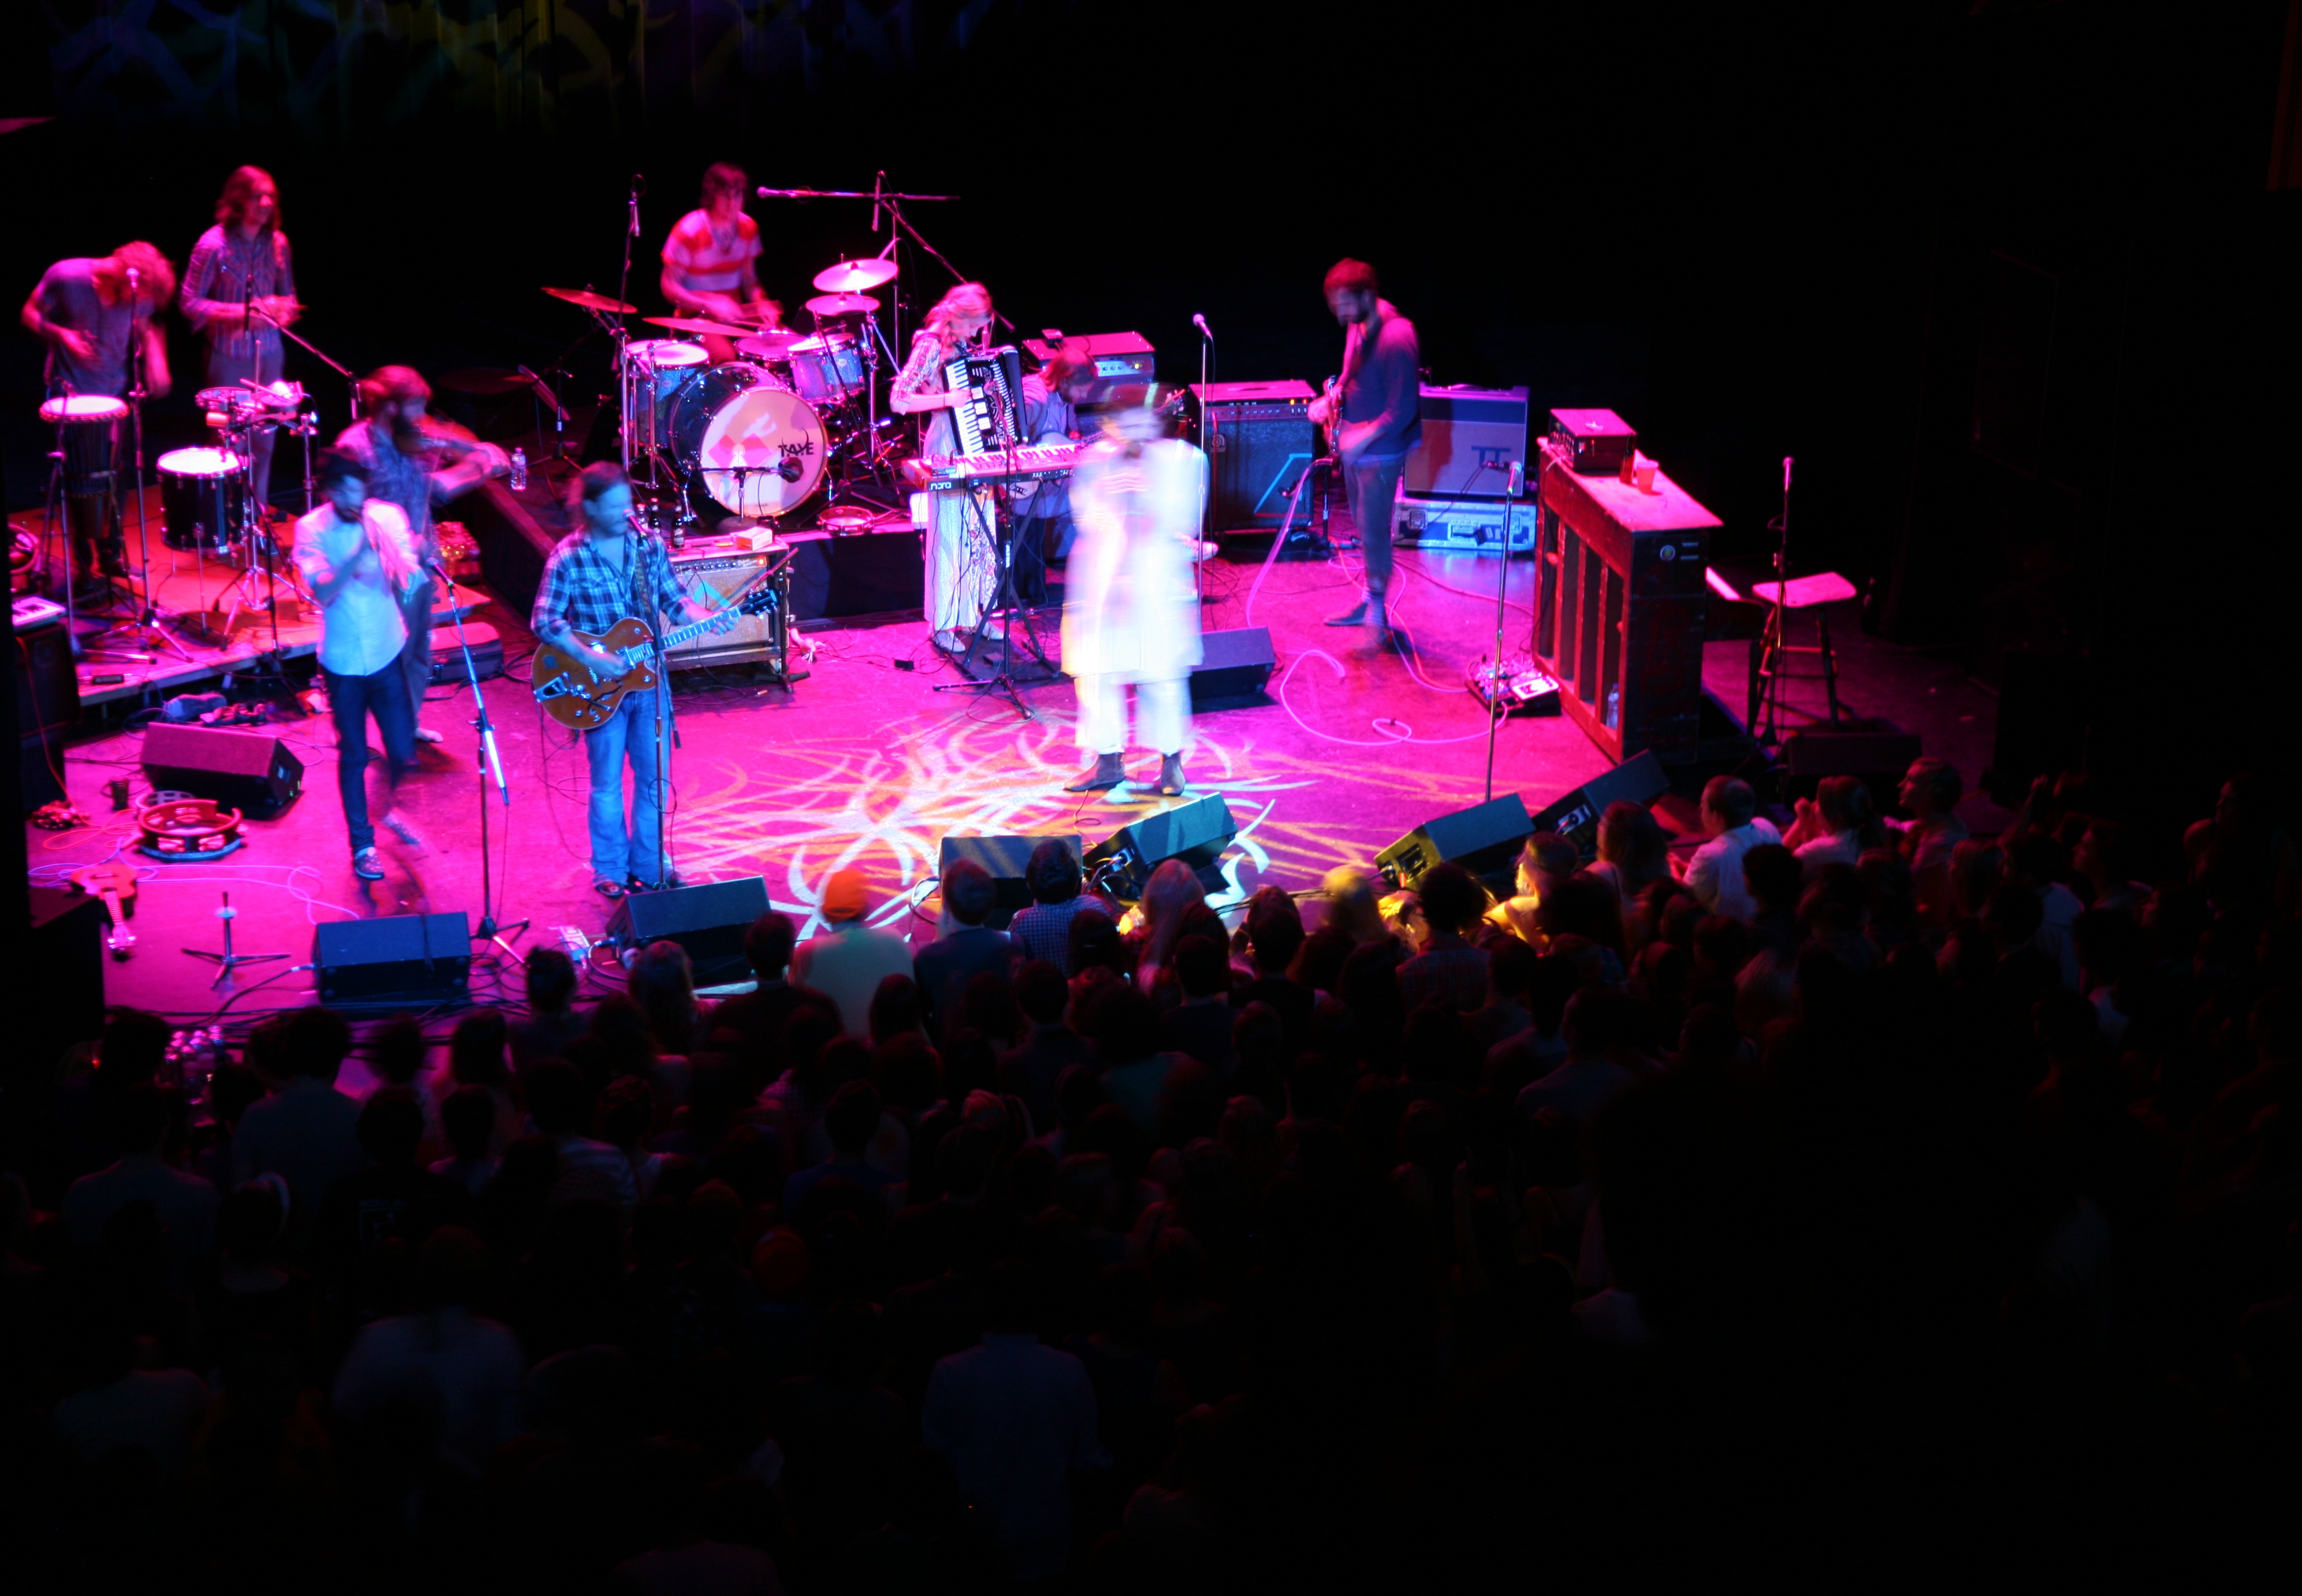
crowd, concert, audience, theatre, festival, stage, performance, theater, event, entertainment, wisconsin, milwaukee, pabsttheater, edwardsharpe, performing arts, rock concert, musical theatre